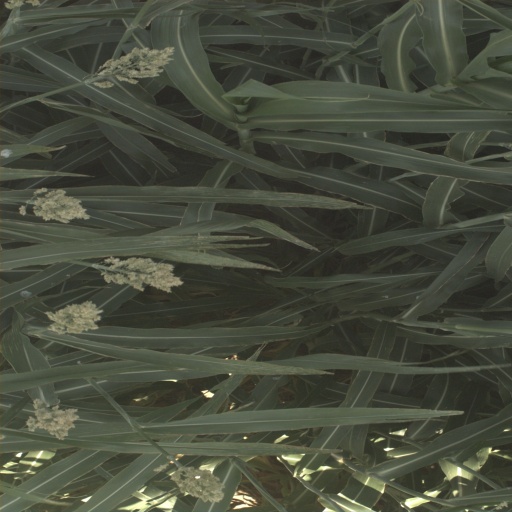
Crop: sorghum